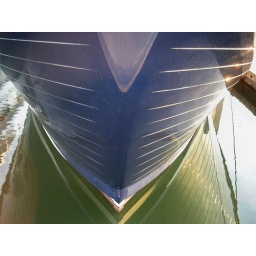
Just liked the water was playing with this beautiful boat in the harbor in Harbortown.